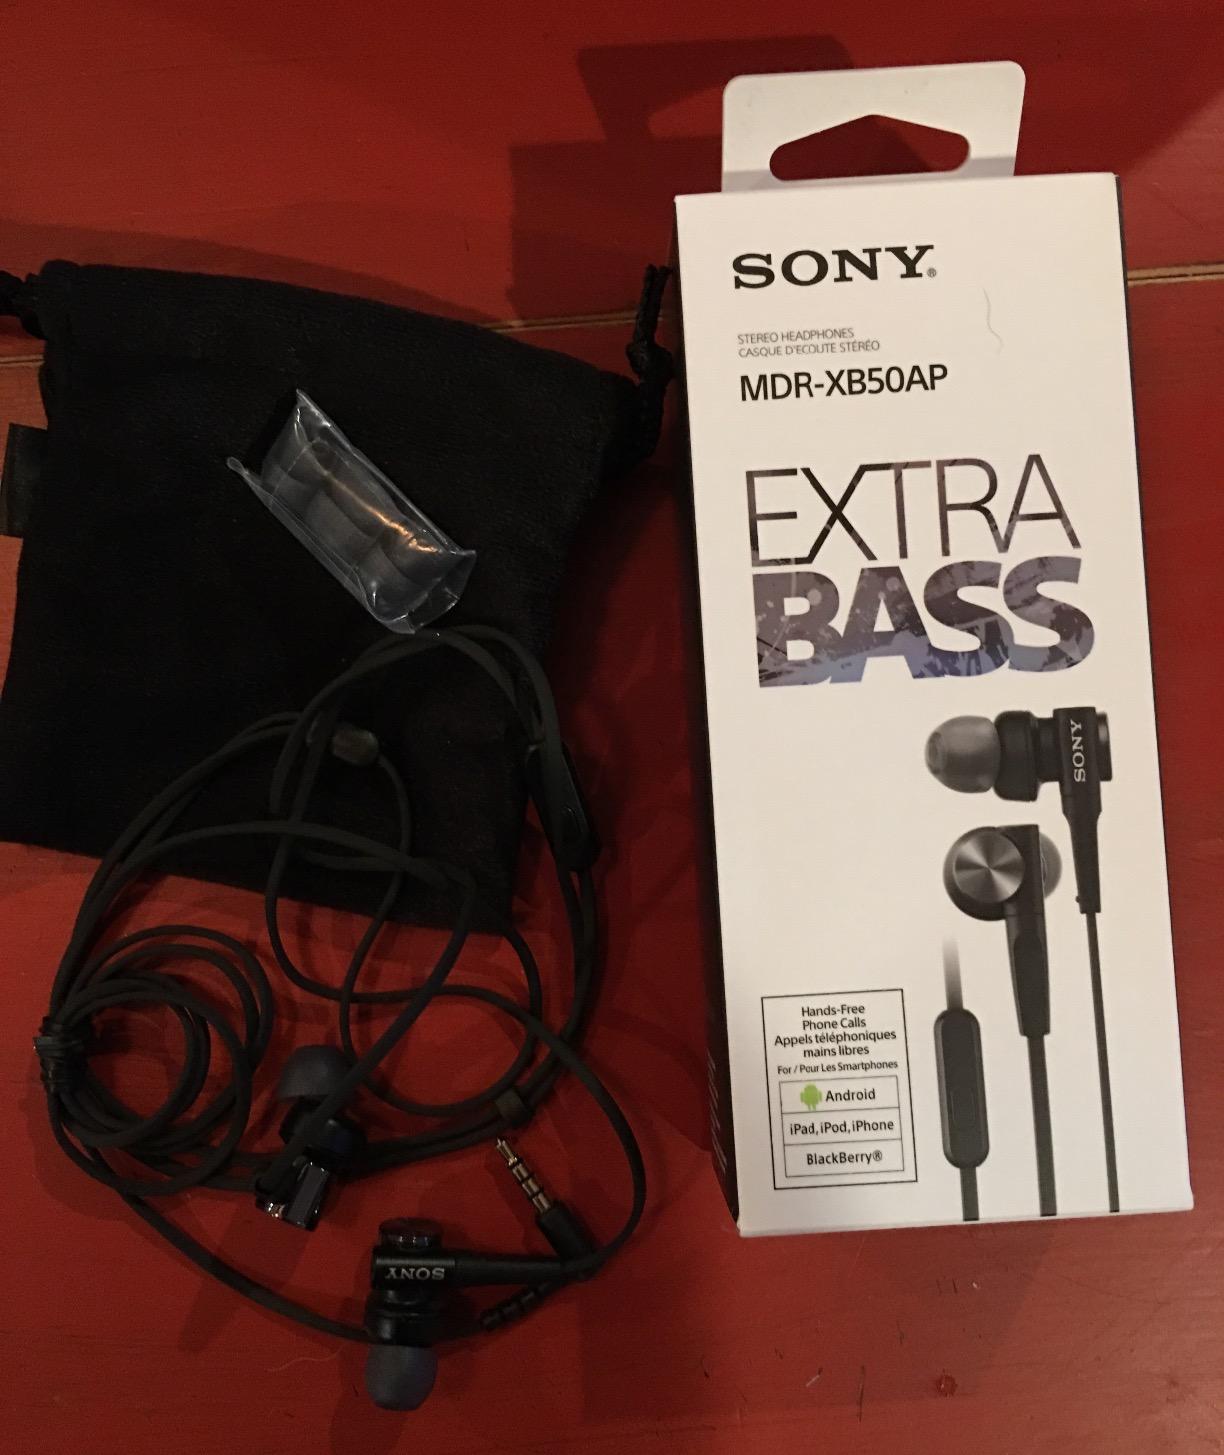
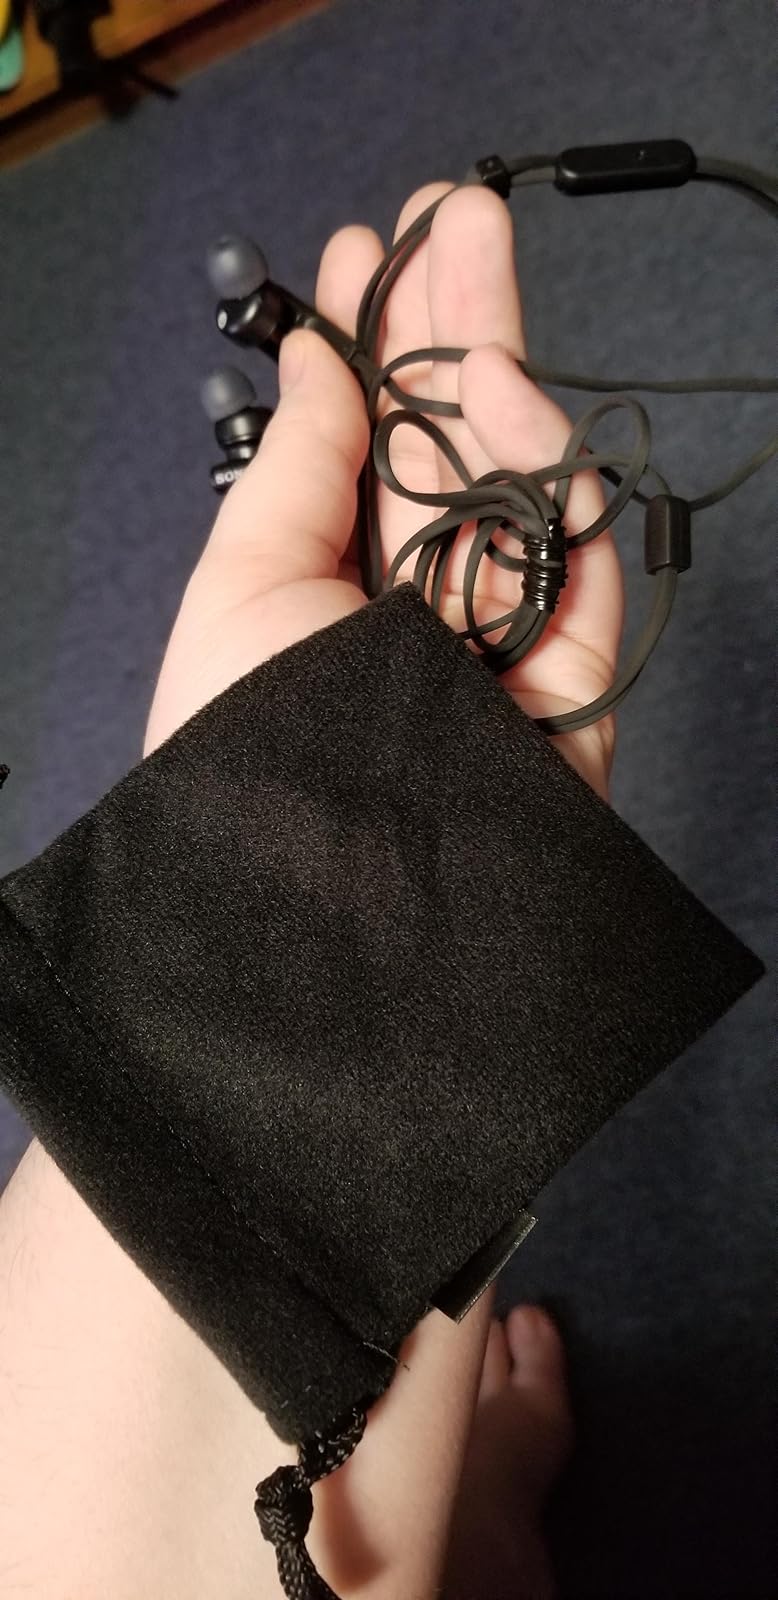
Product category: headphones
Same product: yes